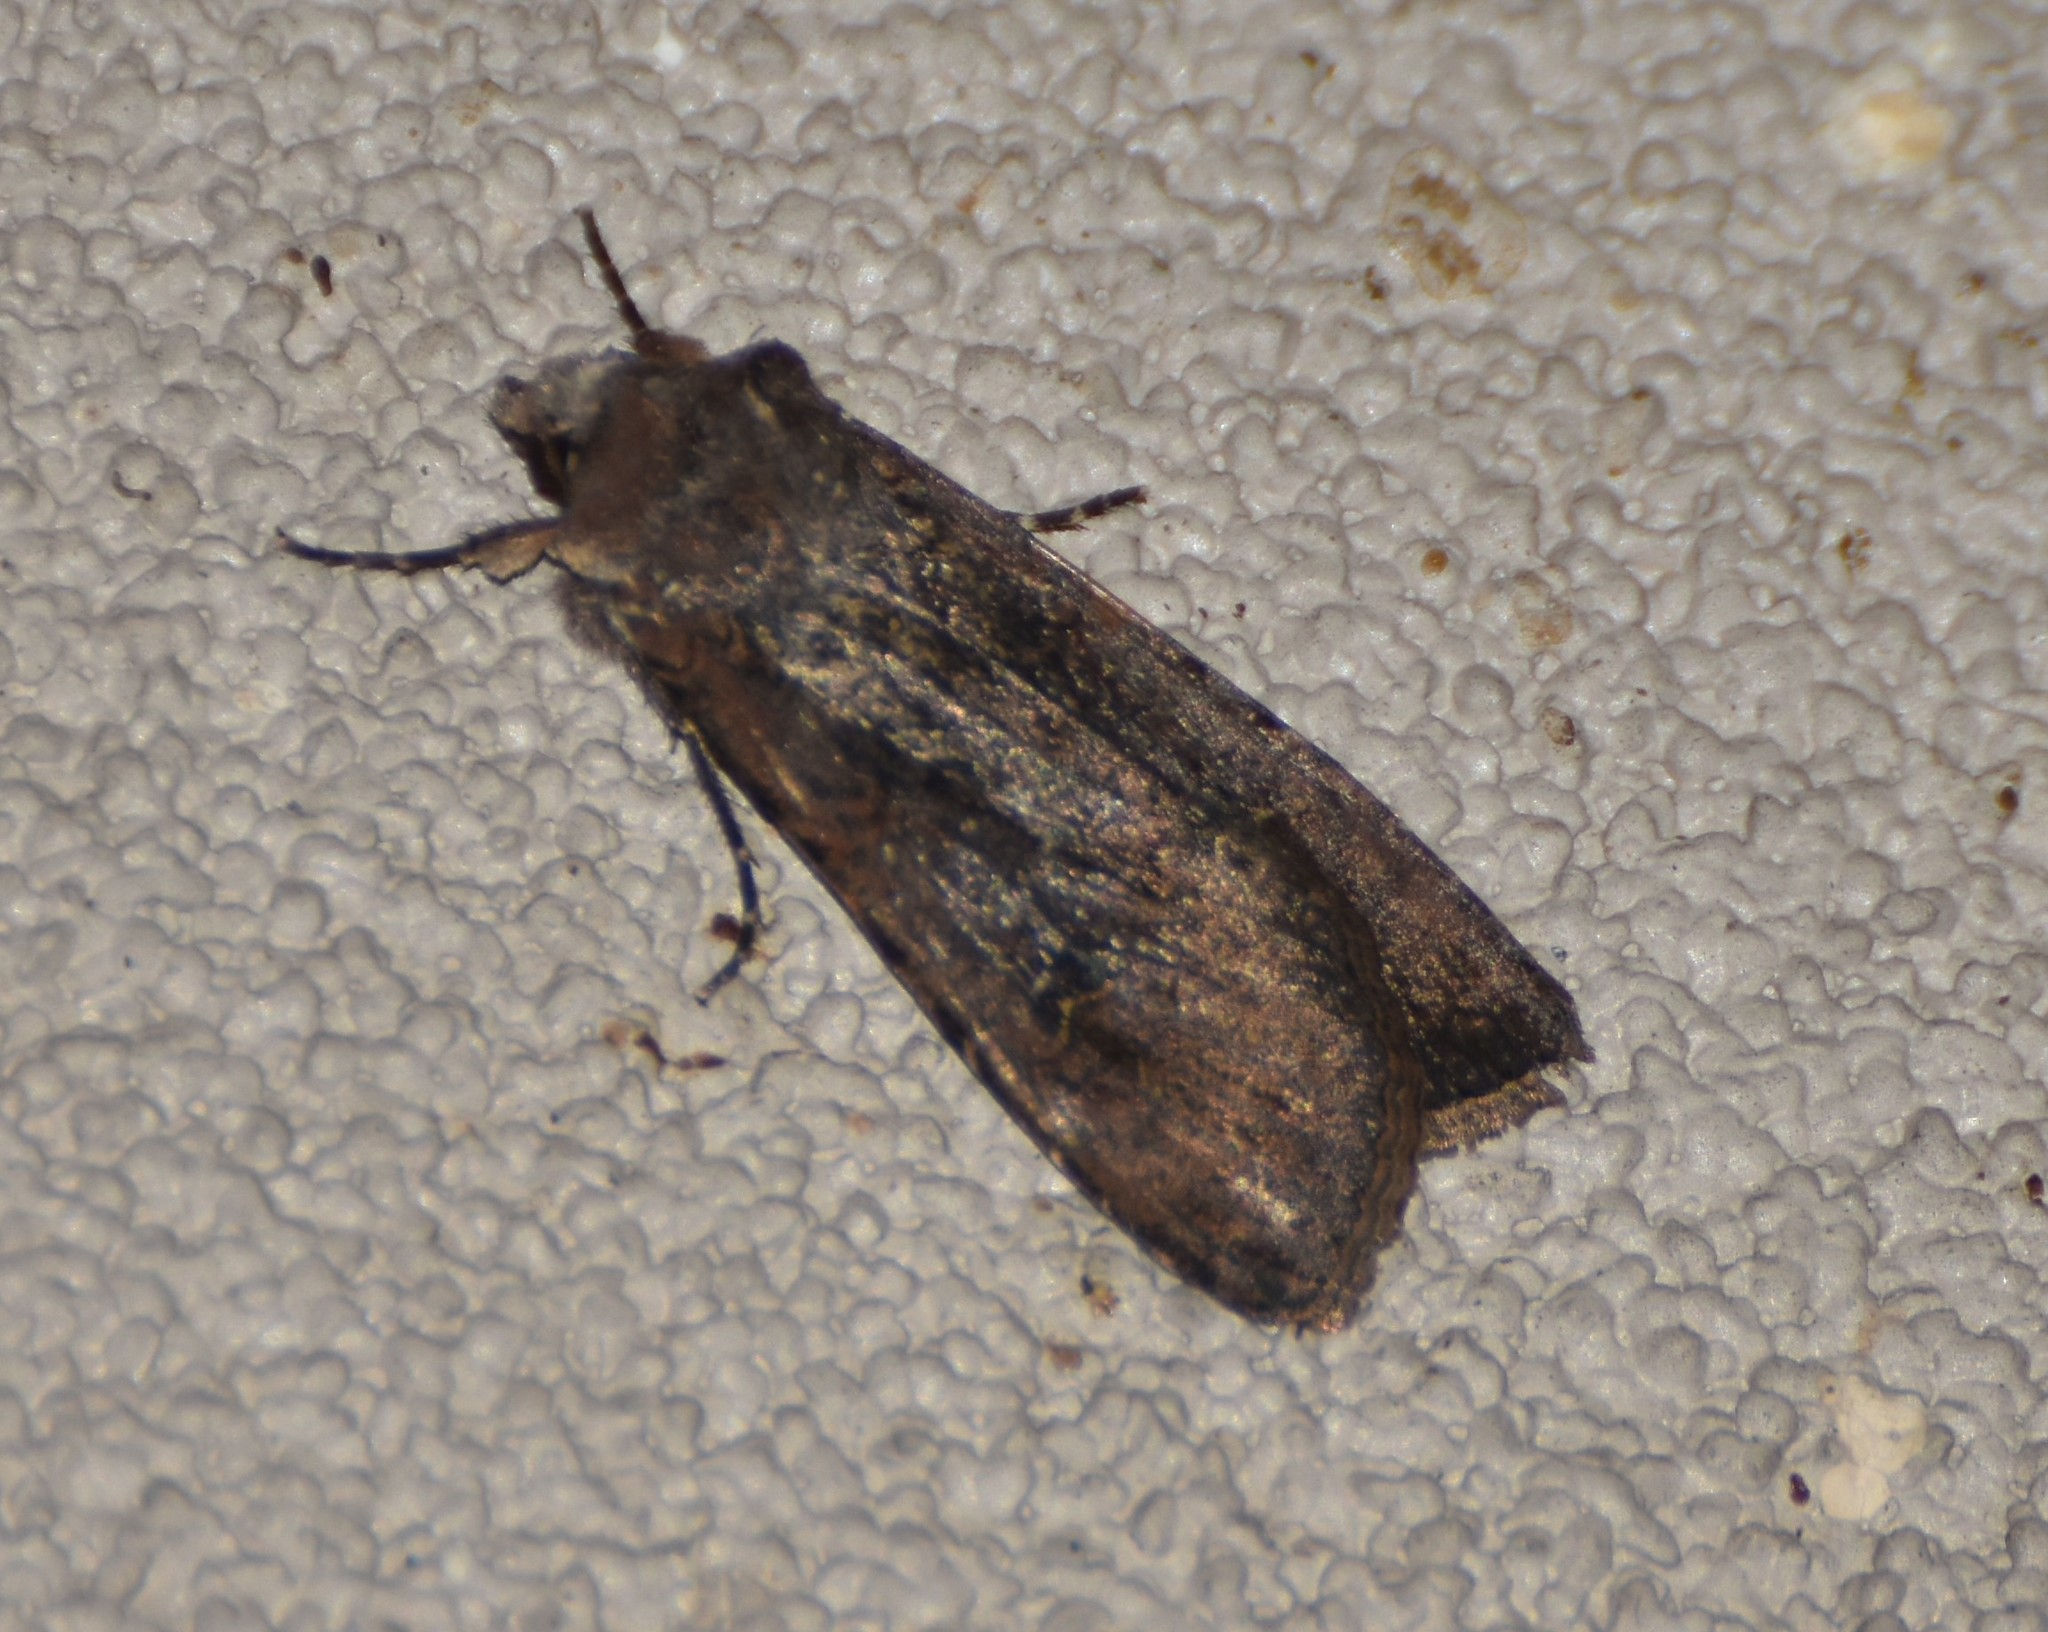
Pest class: cutworms